Sittingbourne and Kemsley Light Railway

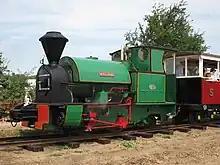
"Melior" at Preston, June 2009

The freehold of Kemsley Down station is held by D F Smith Ltd, owner of St Regis Paper. The viaduct and Sittingbourne station are part of the estate which D F Smith Ltd are purchasing from M-Real and the SKLR need to negotiate future use of these sites. The railway announced that no public trains will run for the 2009 season, although "Melior" appeared at a steam rally at Preston-next-Wingham, Kent on 27 and 28 June, running on temporary track. "Melior" was also in action at Preston-next-Wingham on 1 January 2010.